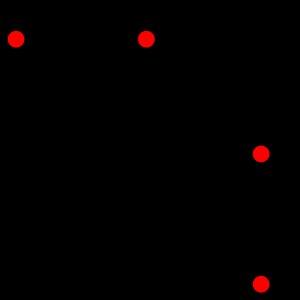
Albert de Saxe, en latin Albertus de Saxonia, philosophe allemand, disciple de Jean Buridan. Il a été, sous le nom d'Albrecht III, évêque d'Halberstadt de 1366 à sa mort.
L’impetus est une doctrine élaborée à Alexandrie puis au Moyen Âge par les savants arabes puis latins, pour améliorer la physique d'Aristote et expliquer le mouvement des corps physiques.
Dans le contexte de la mécanique, la force est le principe physique ou métaphysique en vertu duquel un corps est capable d'effectuer des changements, en particulier des mouvements ou des modifications du mouvement. Dans la tradition romantique, la force est un principe qui régit tous les phénomènes en tant que manifestations de la vie.